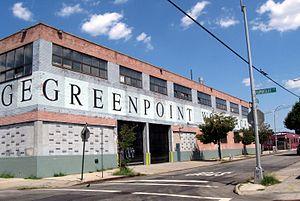
Greenpoint est le quartier le plus au nord de l'arrondissement de Brooklyn, à New York.